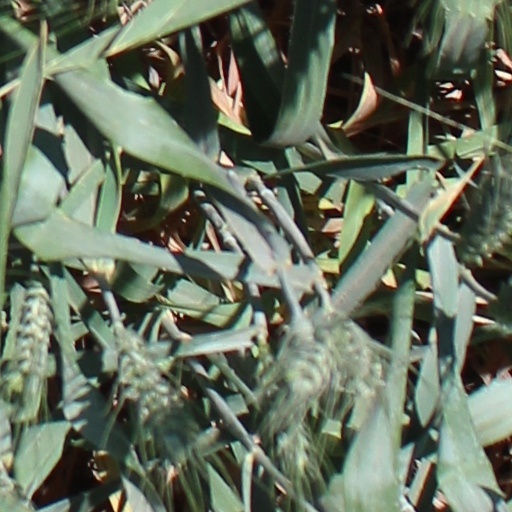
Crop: wheat